Louis Riel (comics)

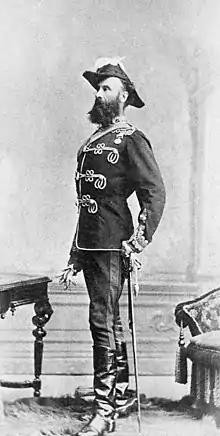
Thomas Bland Strange's appearance is ahistorical, but his name amused Brown.

When he began "Louis Riel", Brown had increasingly been making use of notes and appendices in his work, beginning with his researching and annotating the 1994 comics essay, "My Mom was a Schizophrenic". He added appendices to the 1998 collection of short strips, "The Little Man", and the 2002 reprinting of "I Never Liked You". In "Louis Riel", the appendix totalled 23 pages, along with a bibliography and an index. Alan Moore's use of extensive end notes in his and Eddie Campbell's "From Hell", another fictional reconstruction of a historical event, influenced Brown's appendices. In the comics essay "Dance of the Gull Catchers" which closes the "From Hell" appendices, Moore metaphorically reveals to the reader the myriad choices he could have made from the available historical evidence when putting together his version of the Jack the Ripper story.